Sikh scriptures

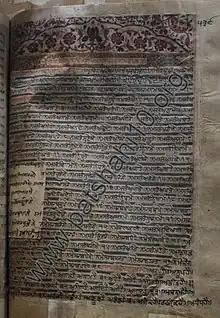
Page from the illuminated Bhai Mani Singh bir (manuscript) of the Dasam Granth dated to the early part of the 18th century

"Japji Sahib" is a Sikh prayer, that appears at the beginning of the "Guru Granth Sahib" – the scripture and the eternal guru of the Sikhs. It was composed by Guru Nanak, the founder of Sikhism. It begins with "Mool Mantra" and then follow 38 "paudis" (stanzas) and completed with a final "Salok by Guru Angad" at the end of this composition. The 38 stanzas are in different poetic meters.